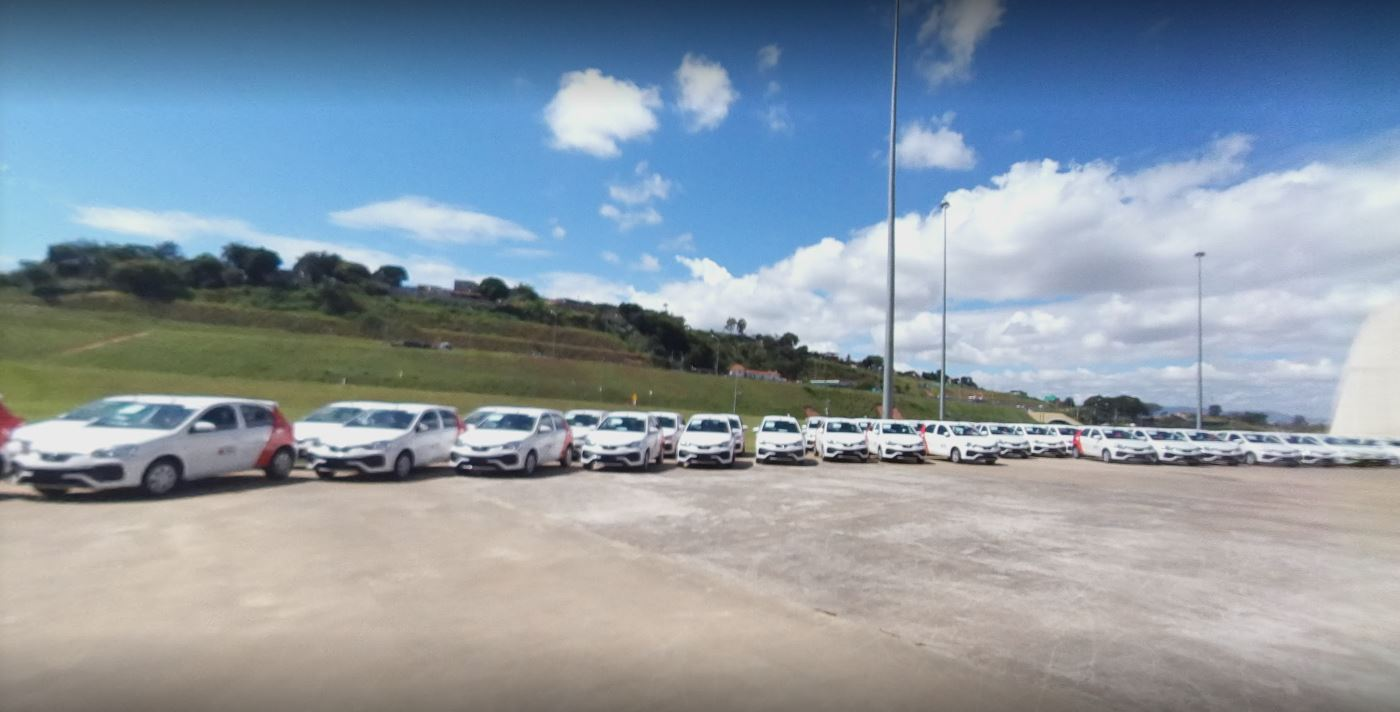
Fire: no
Smoke: no